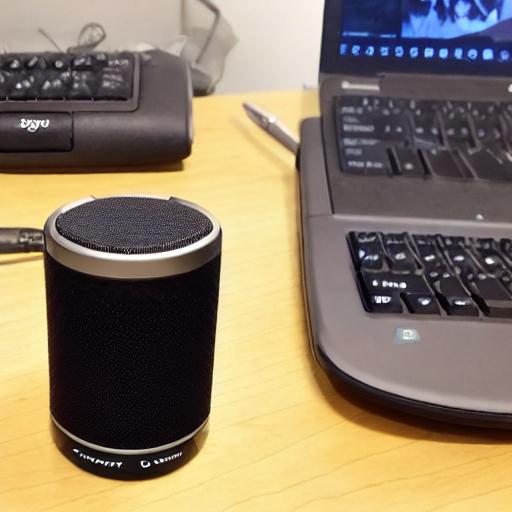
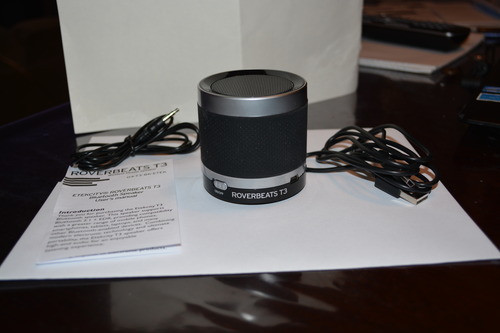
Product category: speaker
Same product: no